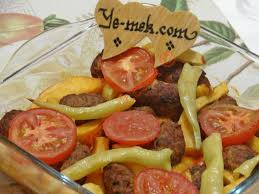
Yemek: izmir_kofte